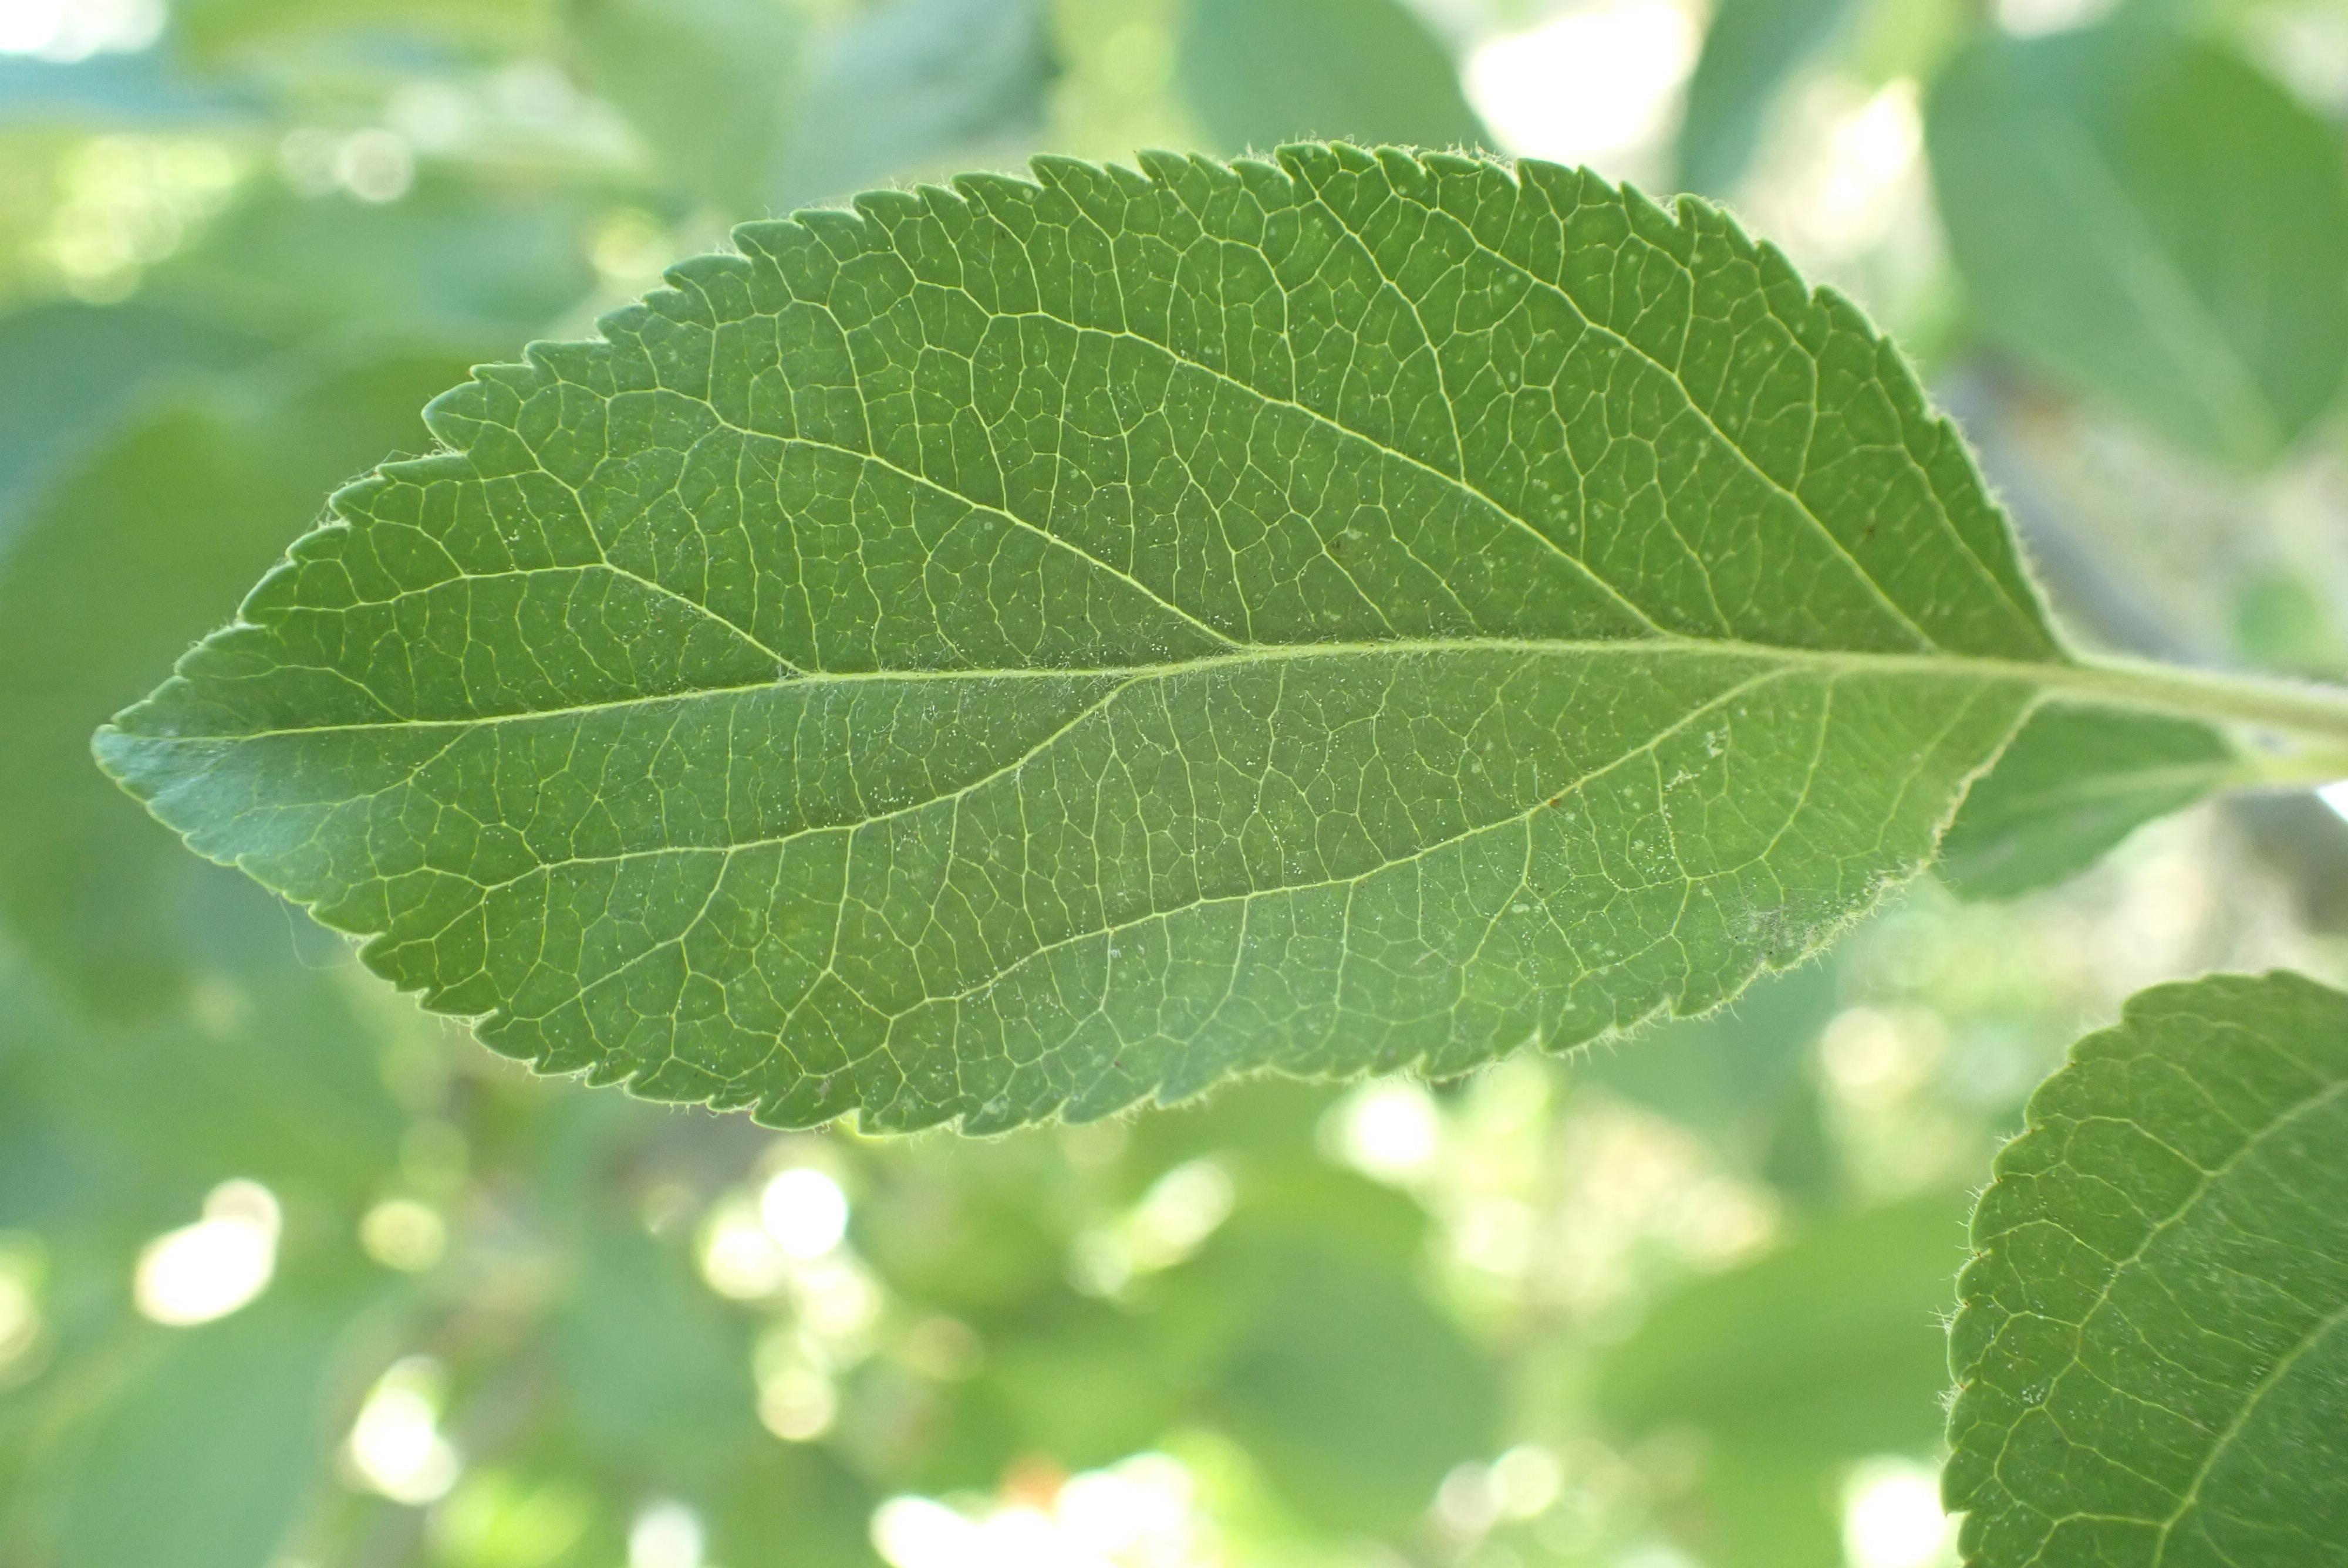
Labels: healthy